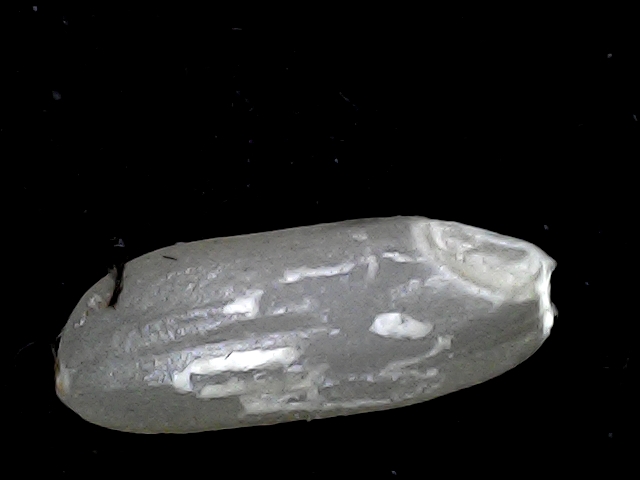
Rice variety: BD91